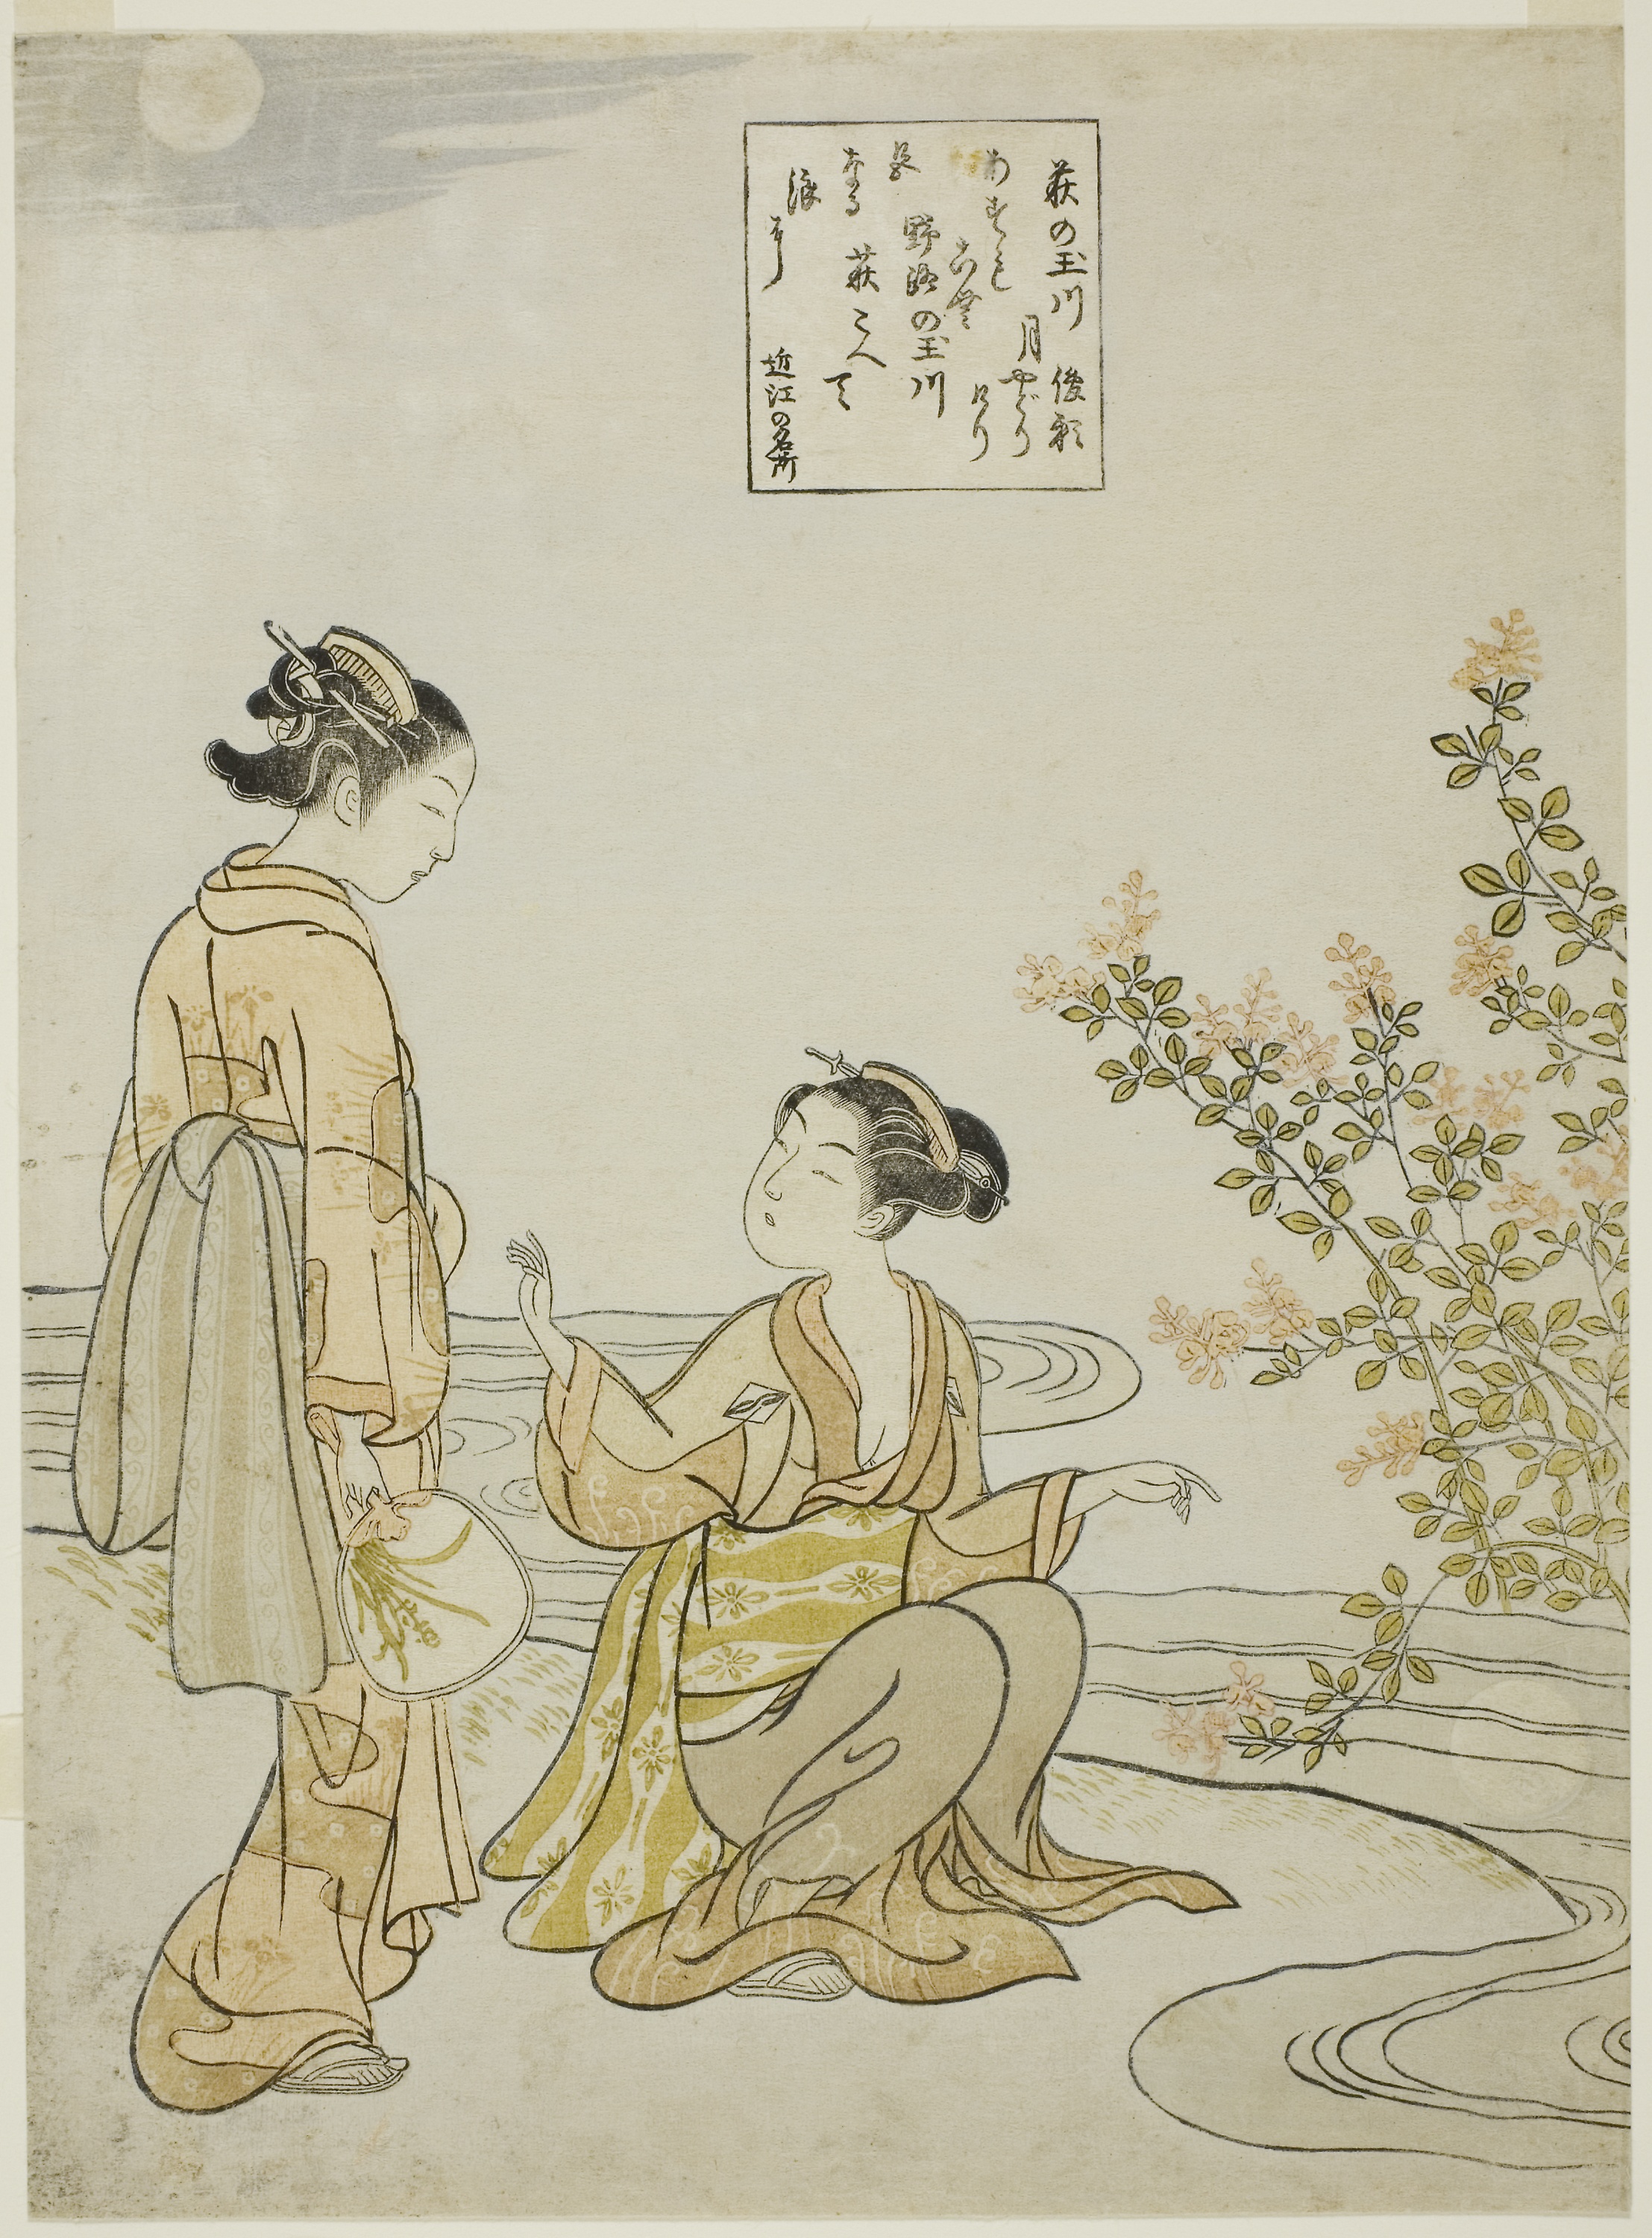
text, botany, art, illustration, paper product, vintage clothing, paper